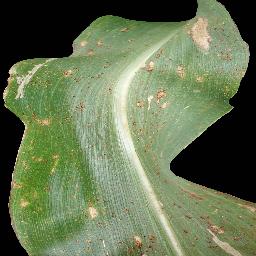
Label: Corn_(Maize)___Common_Rust